Louis René Vialy

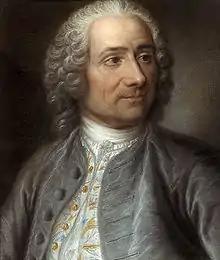
Presumed self-portrait of Vialy.

Louis-René Vialy (1680 - 17 February 1770), also spelled "Vially", "Viali" or "Viallis", was a French painter.